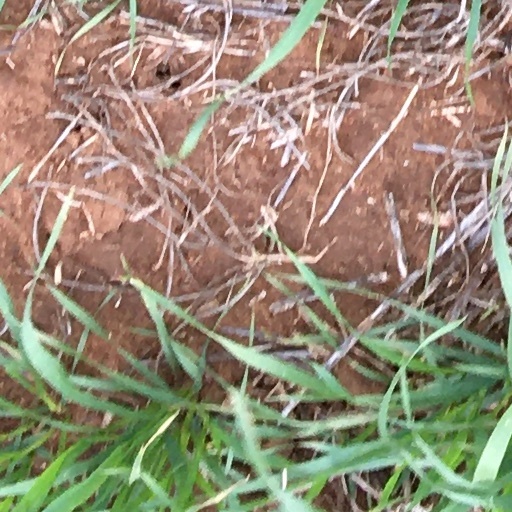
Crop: wheat